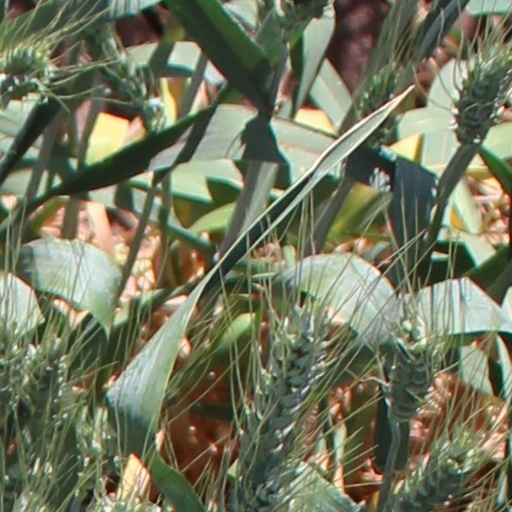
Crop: wheat